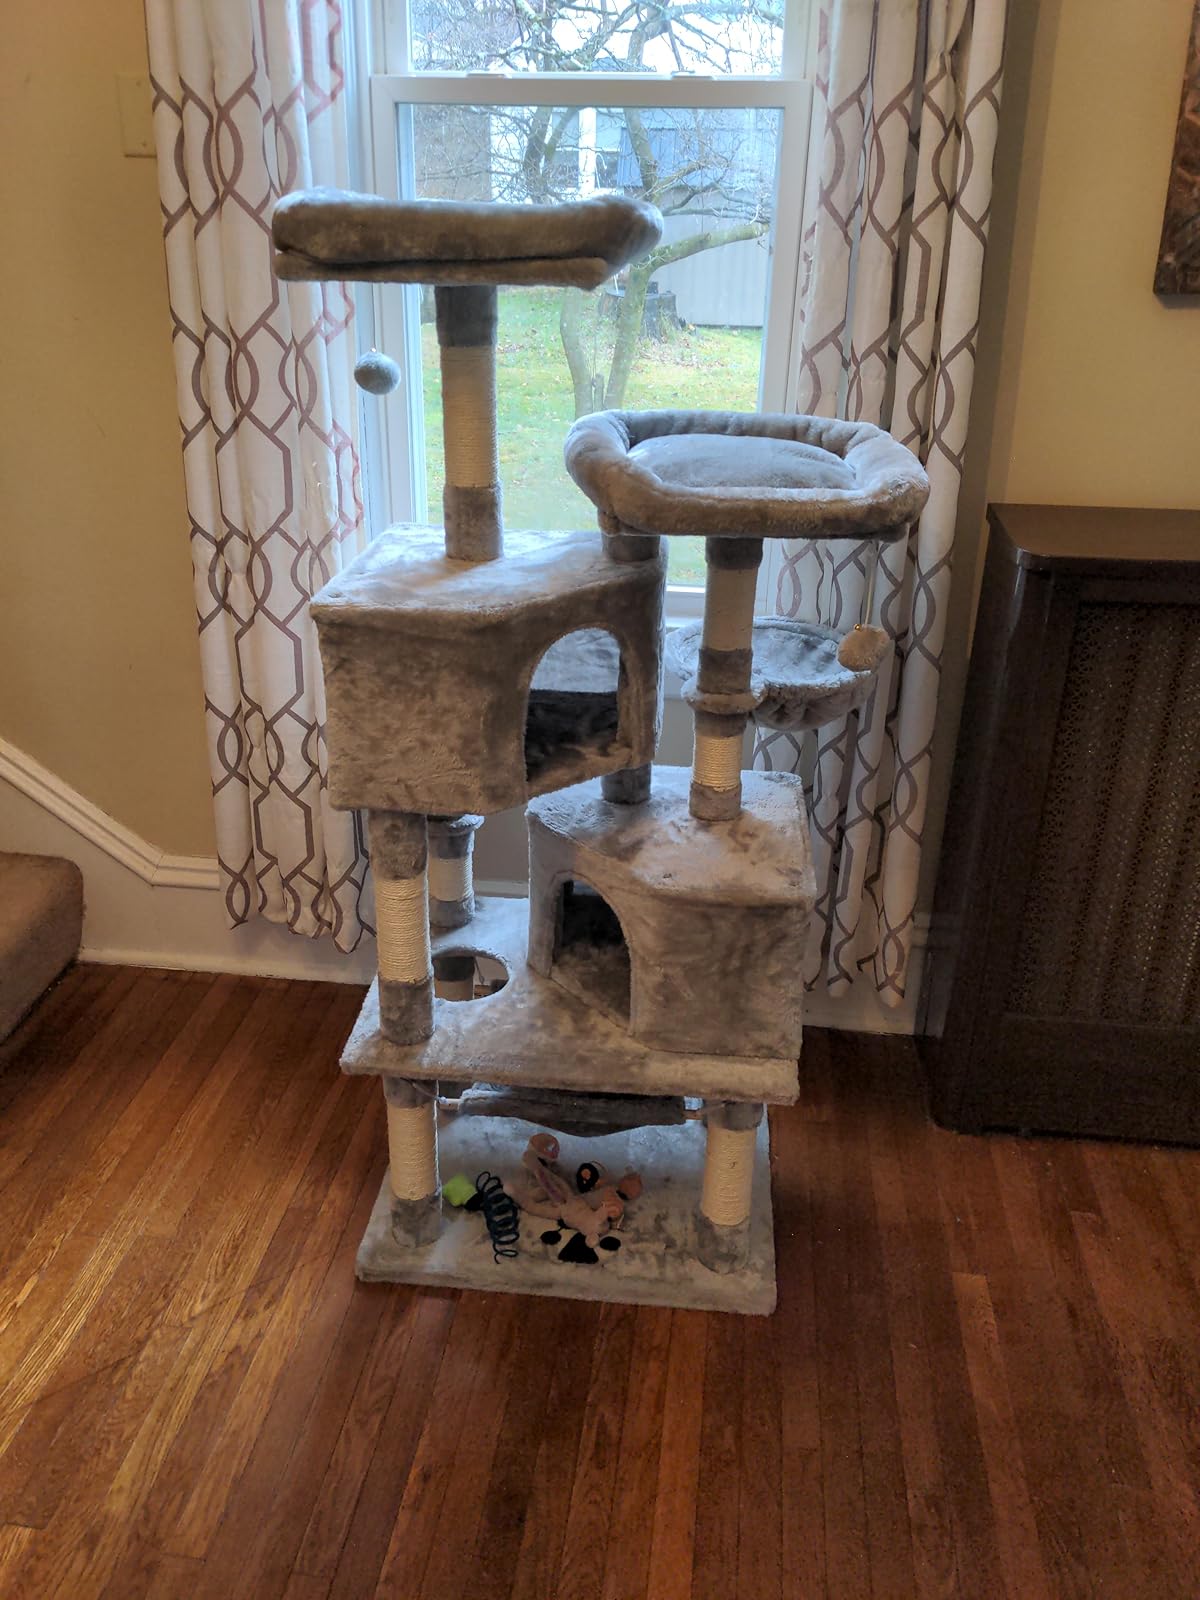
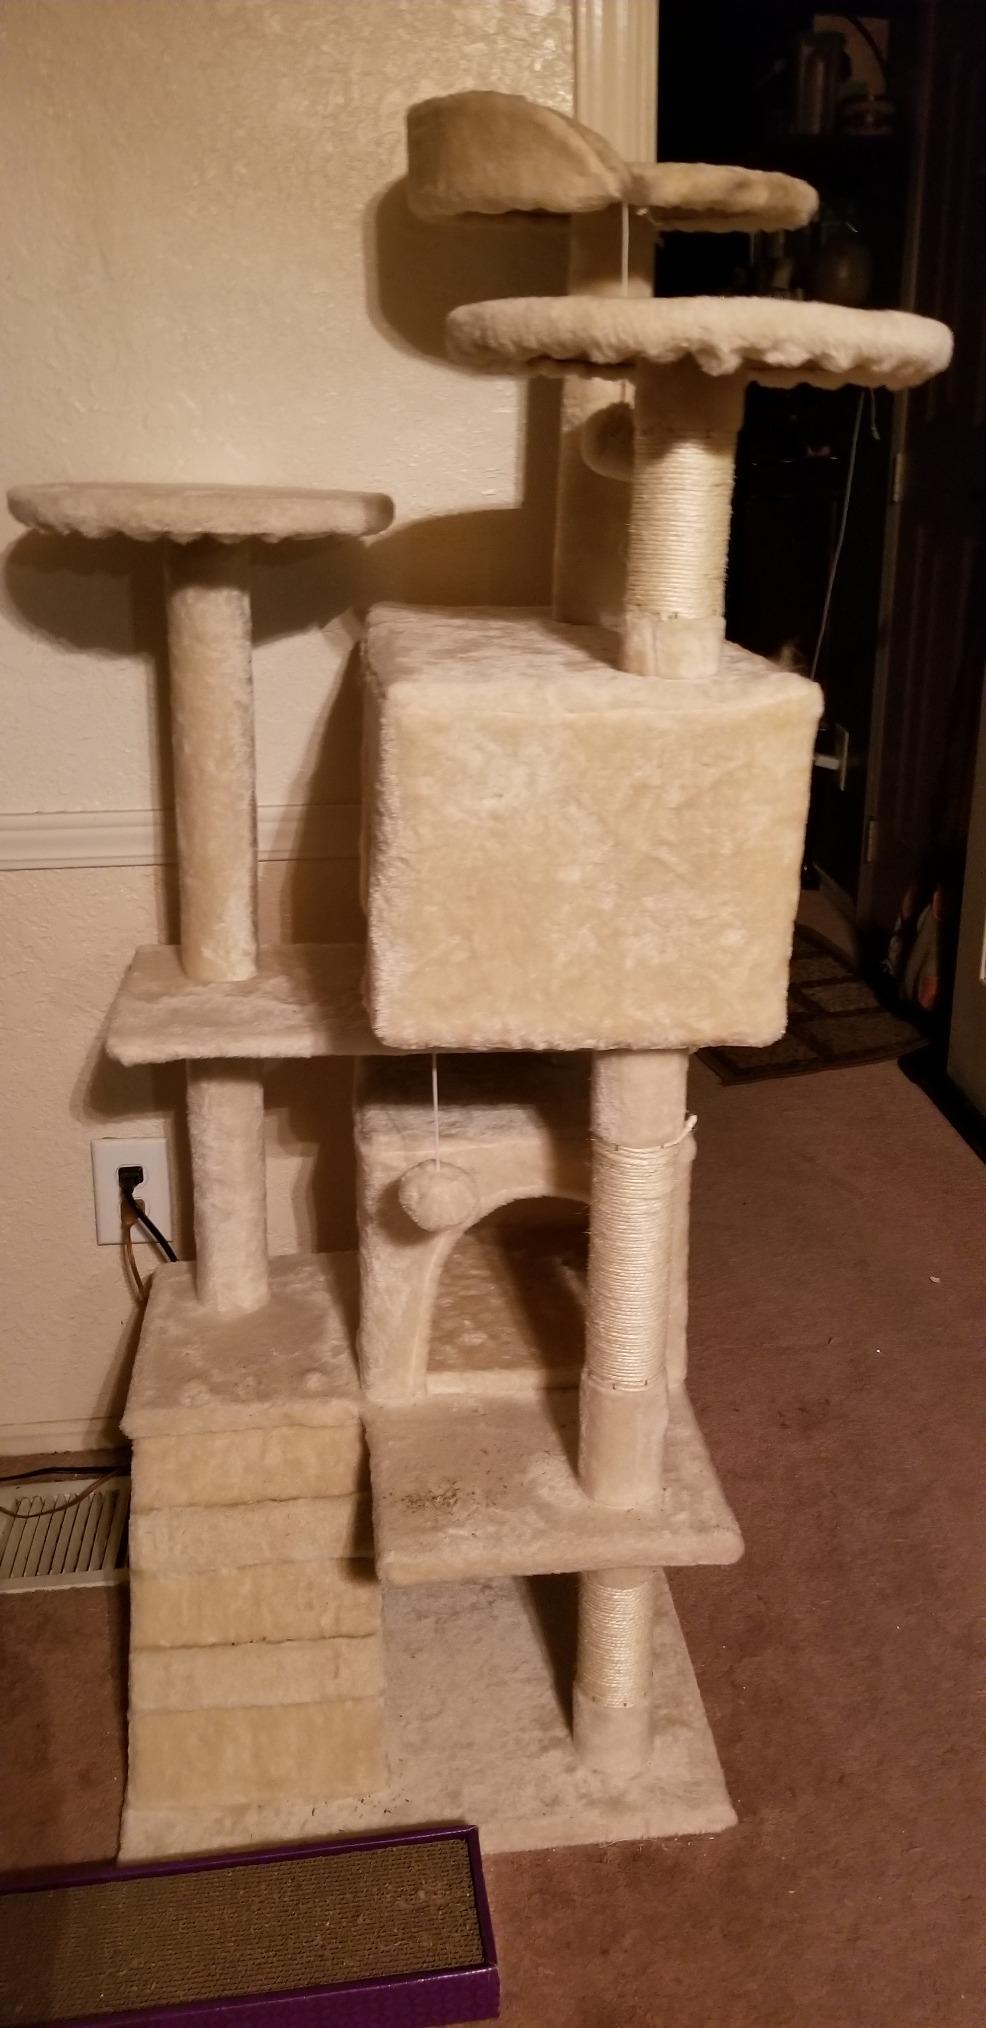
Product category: items_cat tree
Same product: no